Scoreless innings streak

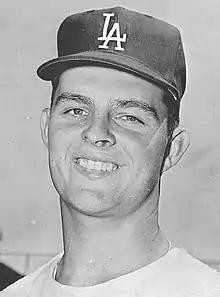
Don Drysdale's then-record 58 scoreless innings streak in 1968 included six consecutive shutouts, a Major League record.

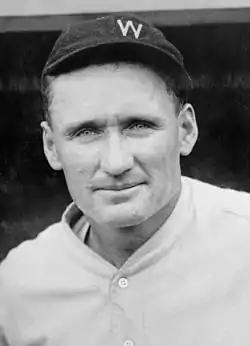
Walter Johnson's 55 consecutive scoreless innings in 1913 was the Major League record for 55 years and remains the American League record

The following is a list of pitchers with at least 20 consecutive postseason scoreless innings. Mariano Rivera holds the postseason record, and Whitey Ford holds the World Series record.